Mangal Singh Hazowary

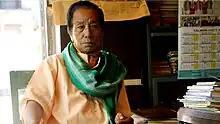
Mangal Singh Hazowary in Kokrajhar 2023

Mangal Singh Hazowary is an Indian Bodo language poet. He is recipient of Sahitya Akademi Award for his poetry "Ziuni Mwkthang Bisombi Arw Aroj" in 2005. The Government of India awarded him the fourth highest civilian honour of the Padma Shri, in 2021, for his contributions to literature and education in the state of Assam.